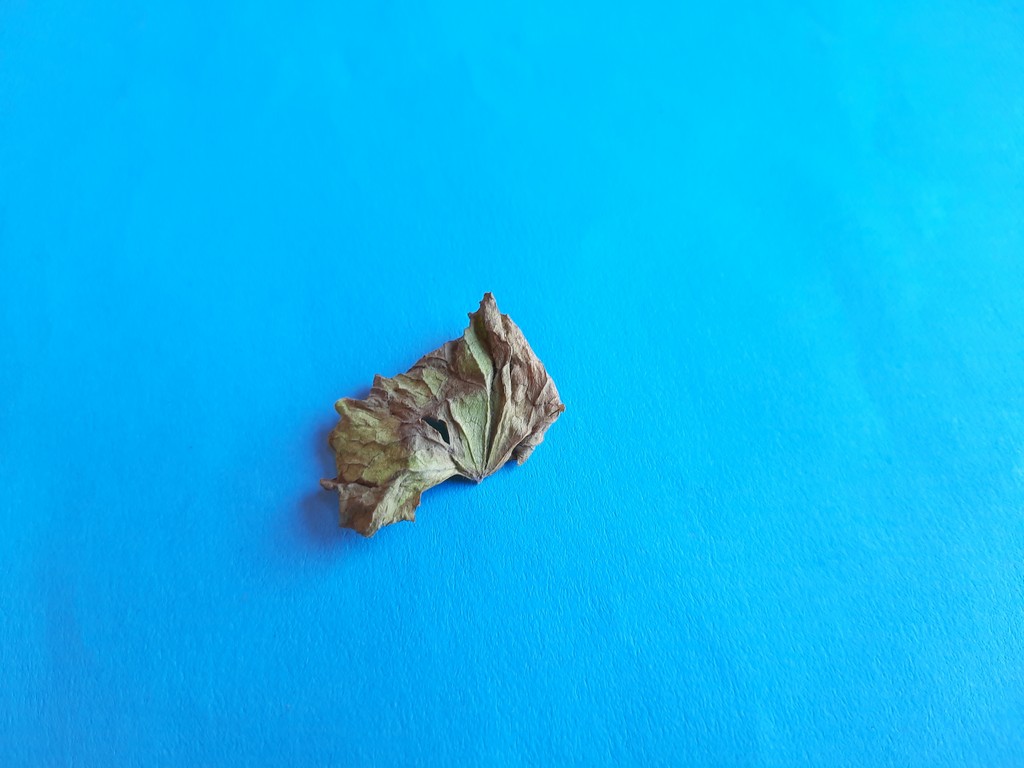
Label: Dried